Kali Yuga

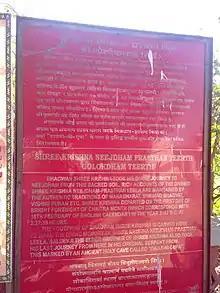
Information kiosk at Bhalka, the place from where Krishna left for his realm in 3102 BCE.

Astronomer and mathematician Aryabhata, who was born in 476 CE, finished his book "Aryabhatiya" in 499 CE, in which he wrote "When the three yugas (satyug, tretayug and dwaparyug) have elapsed and 60 x 60 (3,600) years of kaliyug have already passed, I am now 23 years old." Based on this information, "Kali Yuga" began in 3102 BCE, which is calculated from 3600 - (476 + 23) + 1 (no year zero from 1 BCE to 1 CE).